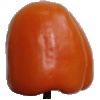
Label: Pepper Orange 1